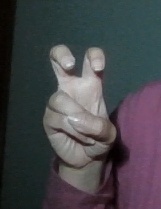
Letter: toot